A.R.E.S.: Extinction Agenda

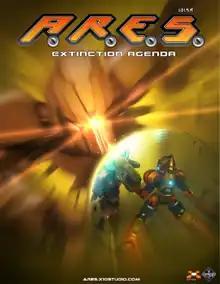

A.R.E.S. Extinction Agenda is a side-scrolling platform shooter for Windows. It was developed by Thai independent developer Extend Studio. An updated version called Extinction Agenda EX was released for Xbox Live Arcade on October 2, 2013, and for Windows via Steam on October 3, 2014.